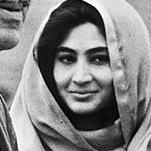
Age: 64